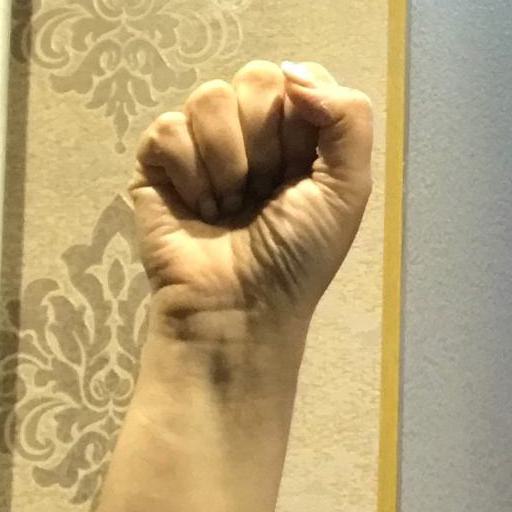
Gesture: fist